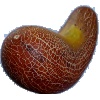
Label: Cucumber Ripe 1